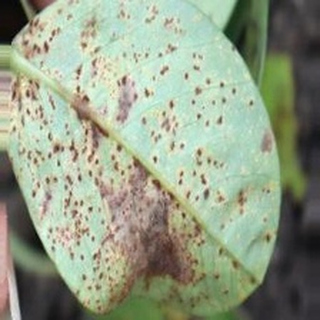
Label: groundnut_rust